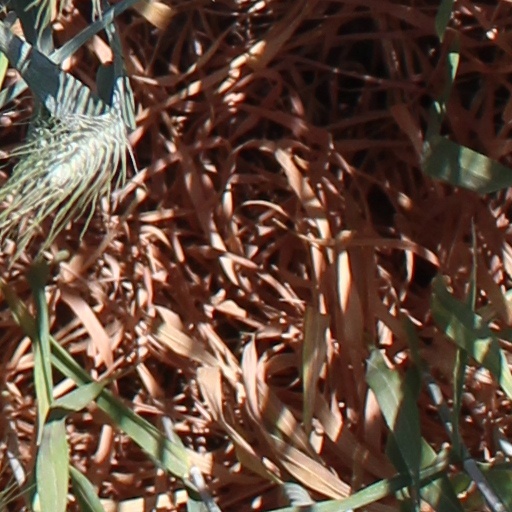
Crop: wheat